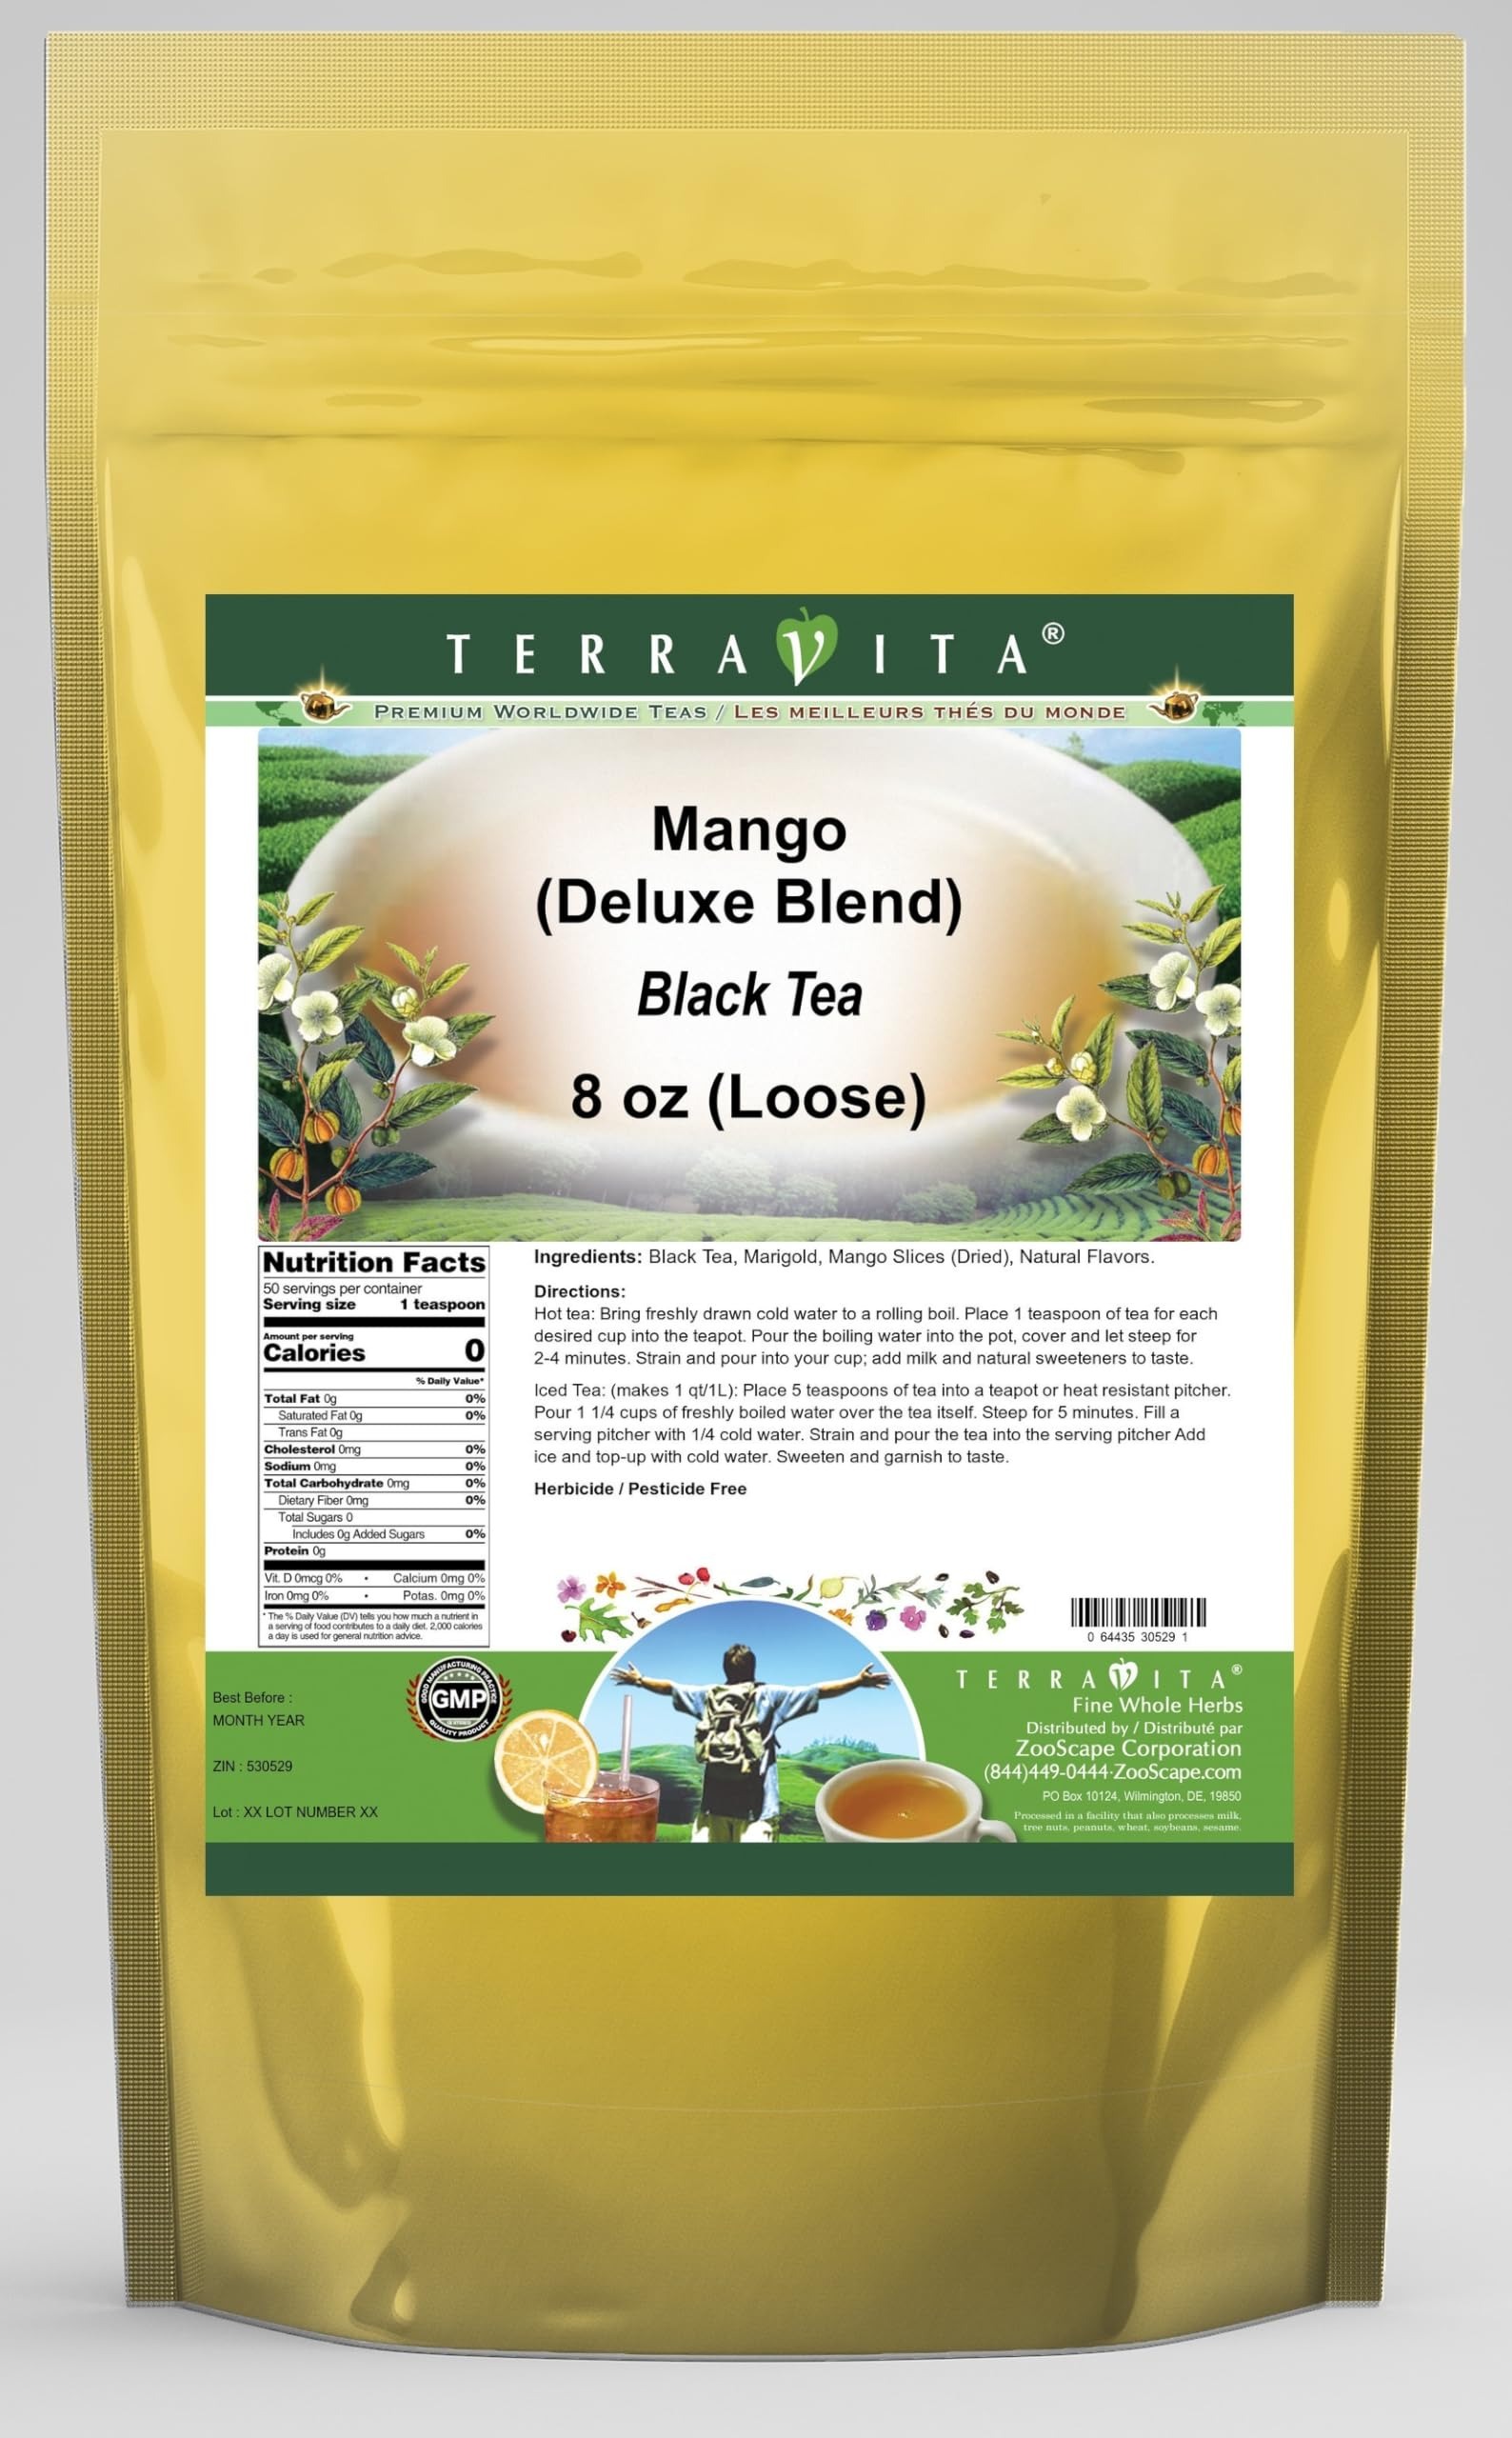
Item Name: Mango Black Tea (Loose) (Deluxe Blend) (8 oz, ZIN: 530529)
Bullet Point 1: Our Mango Black Tea is a scrumptuous flavored Black tea with Marigold and Mango Slices (Dried) that has a refreshing taste that will impress you! - Ingredients: Black tea, Marigold, Mango Slices (Dried) and natural mango flavor.
Bullet Point 2: No fillers.
Bullet Point 3: Manufacturer: TerraVita
Bullet Point 4: Size: 8 oz
Bullet Point 5: Loose Leaf Black Tea - Packed in a convenient upright pouch!
Product Description: Our Mango Black Tea is a scrumptuous flavored Black tea with Marigold and Mango Slices (Dried) that has a refreshing taste that will impress you! - Ingredients: Black tea, Marigold, Mango Slices (Dried) and natural mango flavor. - Hot tea brewing method: Bring freshly drawn cold water to a rolling boil. Place 1 teaspoon of tea for each desired cup into the teapot. Pour the boiling water into the pot, cover and let steep for 2-4 minutes. Strain and pour into your cup; add milk and natural sweeteners to taste. - Iced tea brewing method: (to make 1 liter/quart): Place 5 teaspoons of tea into a teapot or heat resistant pitcher. Pour 1 1/4 cups of freshly boiled water over the tea itself. Steep for 5 minutes. Fill a serving pitcher with 1/4 cold water. Strain and pour the tea into the serving pitcher Add ice and top-up with cold water. Sweeten and garnish to taste. - TerraVita is an exclusive line of premium-quality, natural source products that use only the finest, purest and most potent ingredients found around the world. TerraVita is hallmarked by the highest possible standards of purity, potency, stability and freshness. All of our products are prepared with the highest elements of quality control, from raw materials through the entire manufacturing process, up to and including the moment that the bottles or bags are sealed for freshness and shipped out to you. Our highest possible standards are certified by independent laboratories and backed by our personal guarantee. - TerraVita exists to meet and ensure your family's health and wellness without the harmful effects of chemicals and health products. We strive to make all of our products affordable and reliable and are constantly searching the market to maintain our affordability and to look for new ways to serve you an
Value: 8.0
Unit: Ounce

Price: 24.29